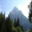
Label: mountain